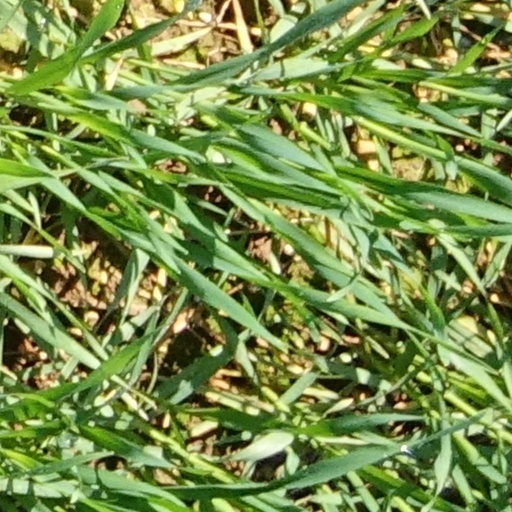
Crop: wheat